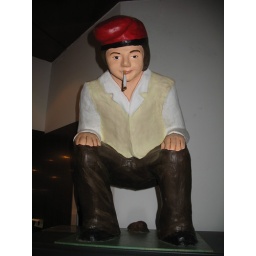
seen above the cigarette machine in a kebab shop near the beach